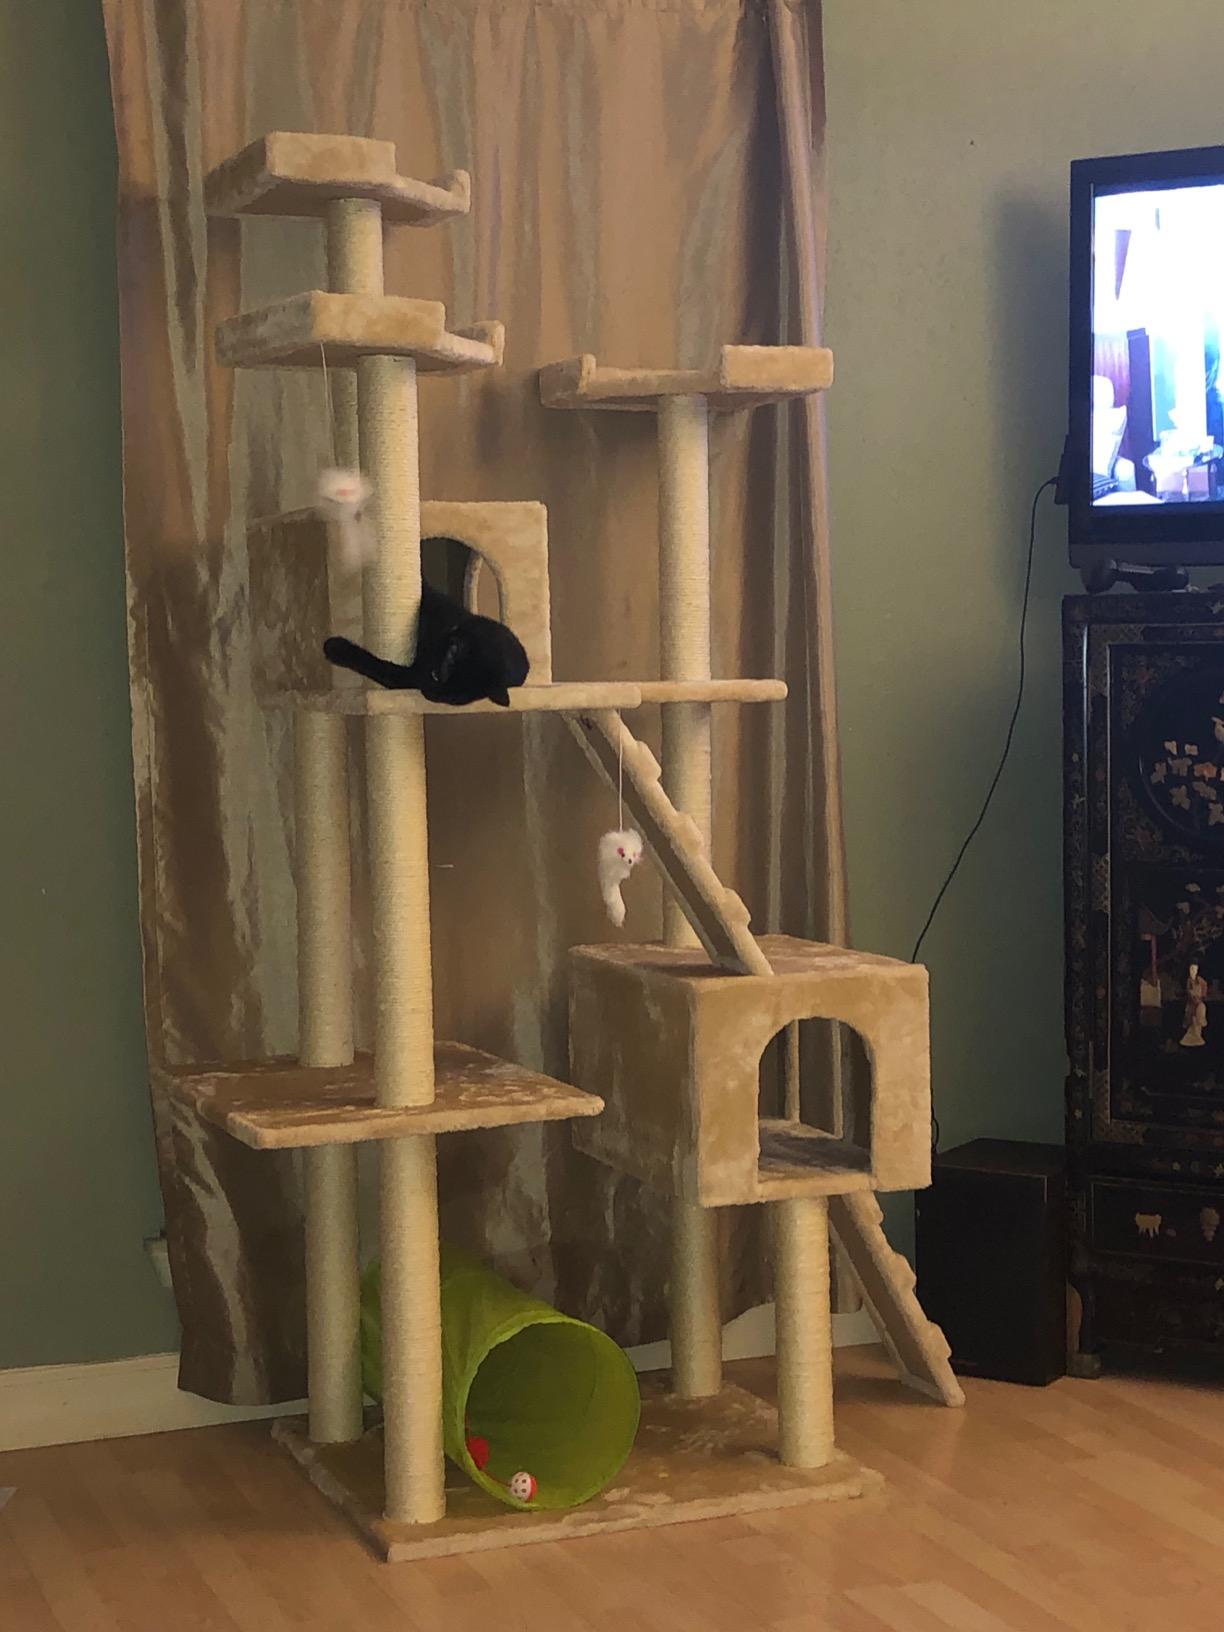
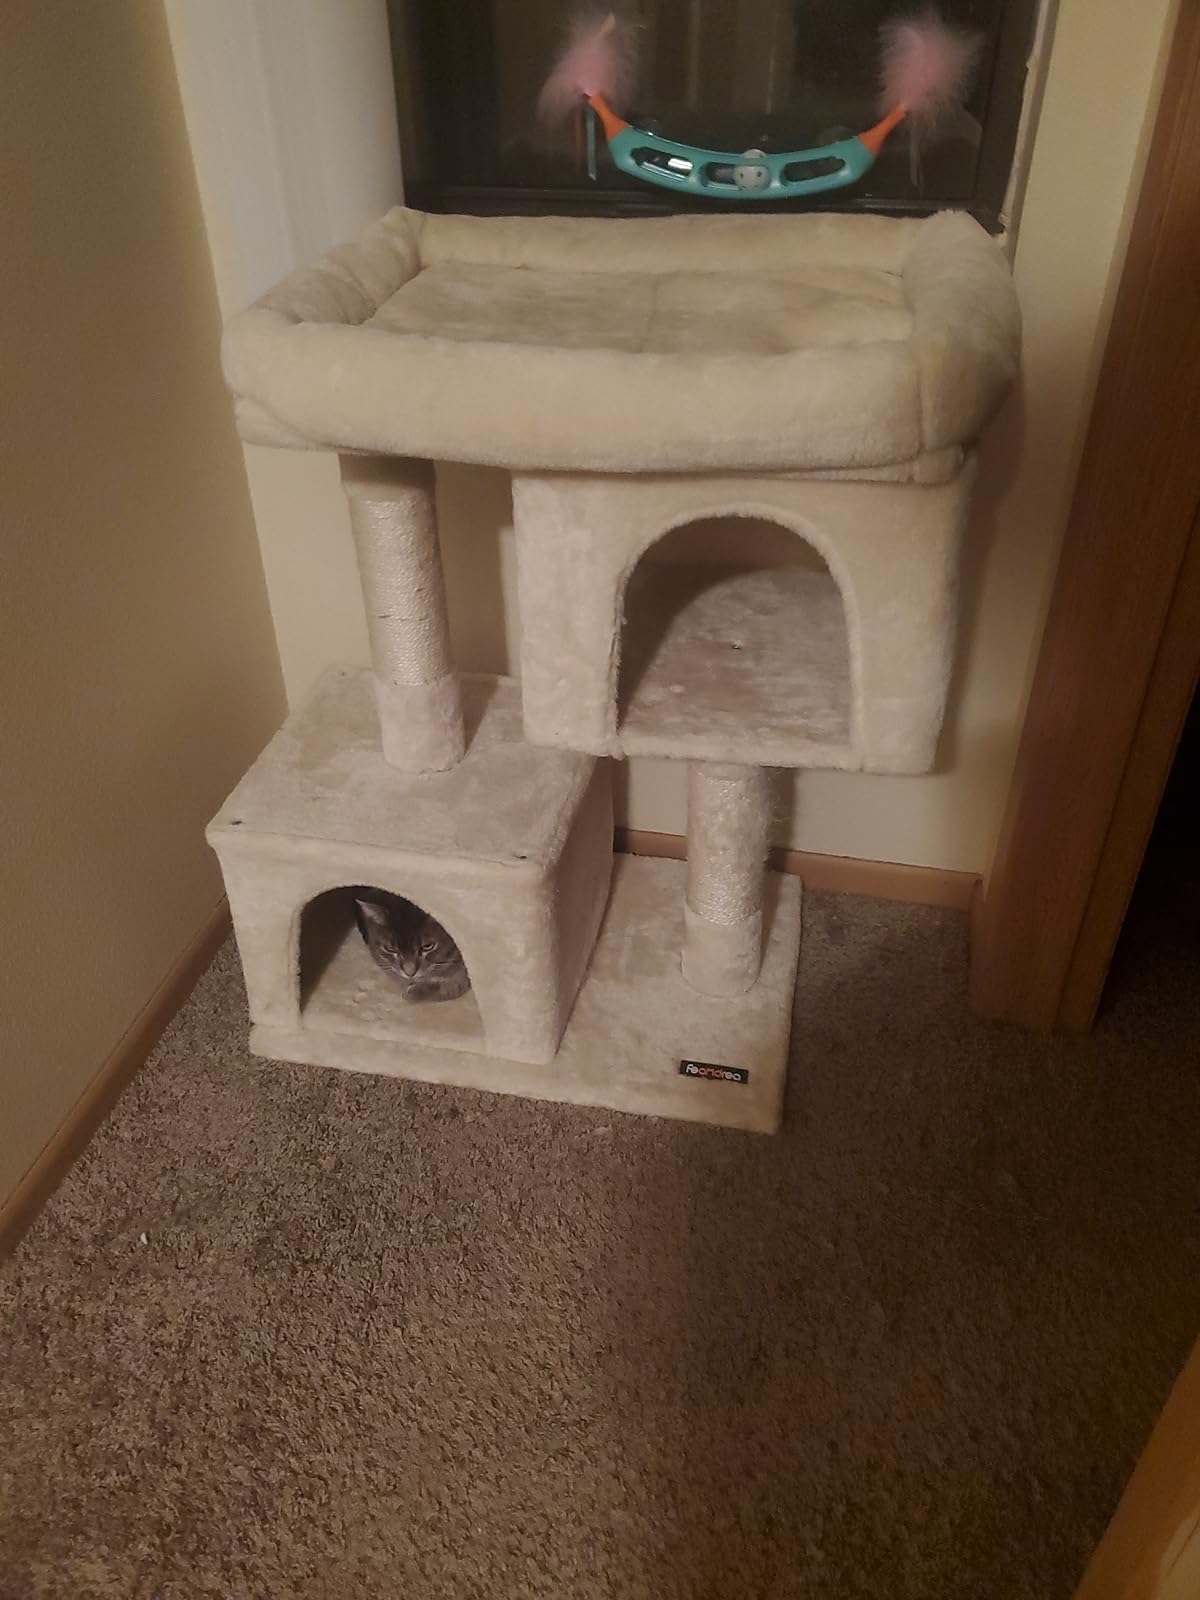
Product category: items_cat tree
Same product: no